Yasmine Bladelius

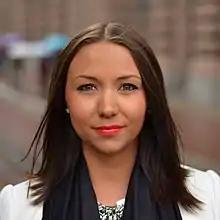

Yasmine Bladelius (born 1988), previously Yasmine Larsson, is a Swedish Social Democratic Party politician.